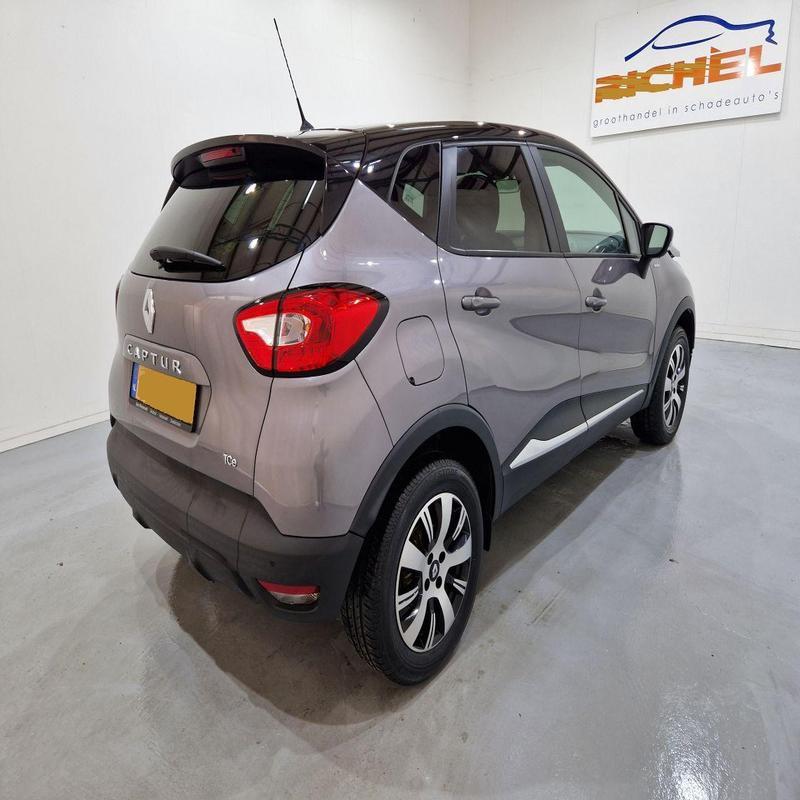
Aucun dommage détecté.
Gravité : aucun